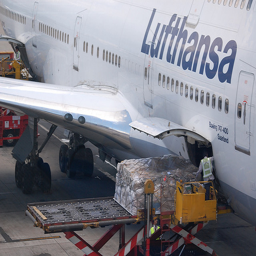
cargo being placed in a large jet airplane
A white and blue jet airliner with luggage being loaded into it.
A person putting objects inside of an airplane.
an airplane is being loaded before taking off
Cargo is being loaded into the cargo bay of an airplane.